The Prisoner of Santa Cruz

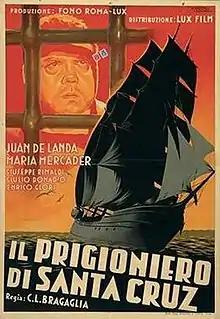

The Prisoner of Santa Cruz is a 1941 Italian drama film directed by Carlo Ludovico Bragaglia and starring Juan de Landa, María Mercader, and Giuseppe Rinaldi.